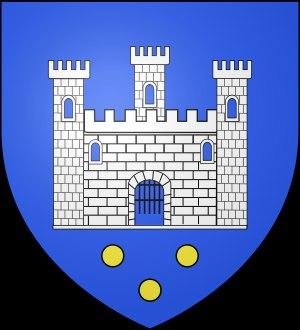
Cette chronologie d'Hyères liste les principaux événements historiques qui ont jalonné l'histoire de la ville française d’Hyères, située dans le département du Var en région Provence-Alpes-Côte d'Azur.